Scout (aircraft)

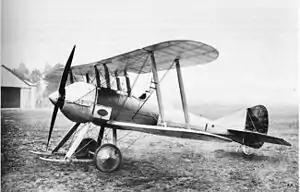
The S.E.2 in its final form at the Royal Aircraft Factory, Farnborough

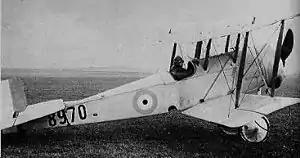
Bristol Scout

The term scout, as a description of a class of military aircraft, came into use shortly before the First World War, and initially referred to a fast (for its time), light (usually single-seated) unarmed reconnaissance aircraft. "Scout" types were generally adaptations of pre-war racing aircraft – although at least one (the Royal Aircraft Factory S.E.2) was specifically designed for the role. At this stage the possibility of air-to-air combat was considered highly speculative, and the speed of these aircraft relative to their contemporaries was seen as an advantage in gaining immunity from ground fire and in the ability to deliver timely reconnaissance reports.